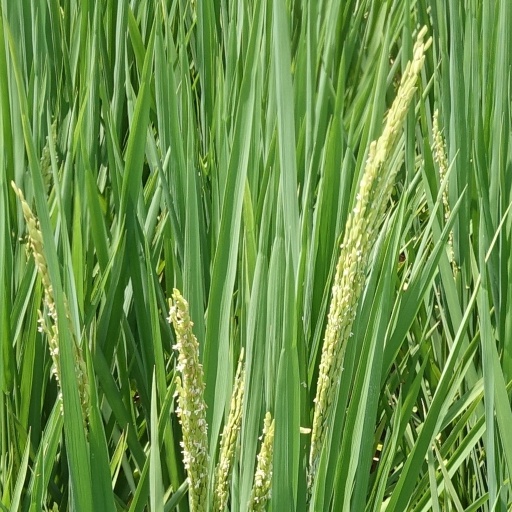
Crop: rice